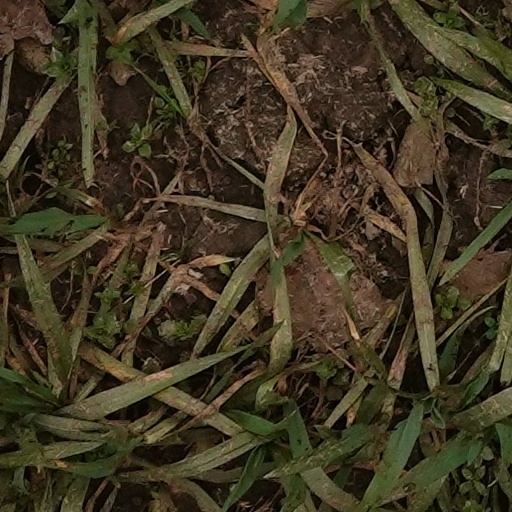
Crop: wheat